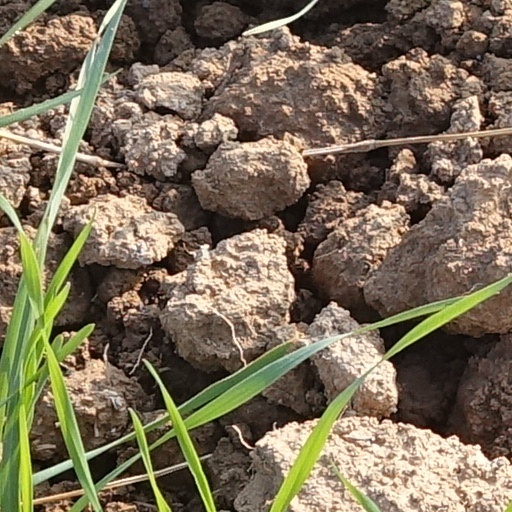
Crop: wheat